List of vacuum tubes

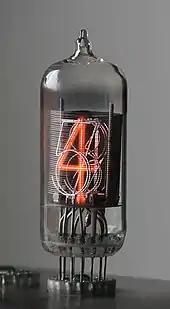
ZM1212

Note: More Nixie tubes under "standard - ZM" and "ETL examples"